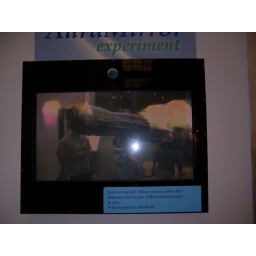
This screen put a blob around your head, and then put a big blob around the heads of you and the person you were talking to.